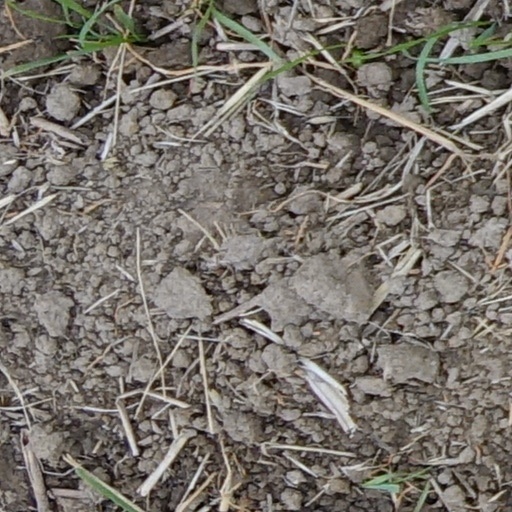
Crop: wheat